Queen clip

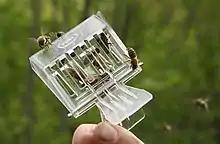
A plastic queen clip

In beekeeping, a queen clip is a small spring-loaded metal or plastic clamshell-shaped clip designed to pick up or contain a queen bee. It has slits in its sides that worker bees can pass through to attend to the queen's needs or to receive queen substance, but the queen bee cannot pass through.